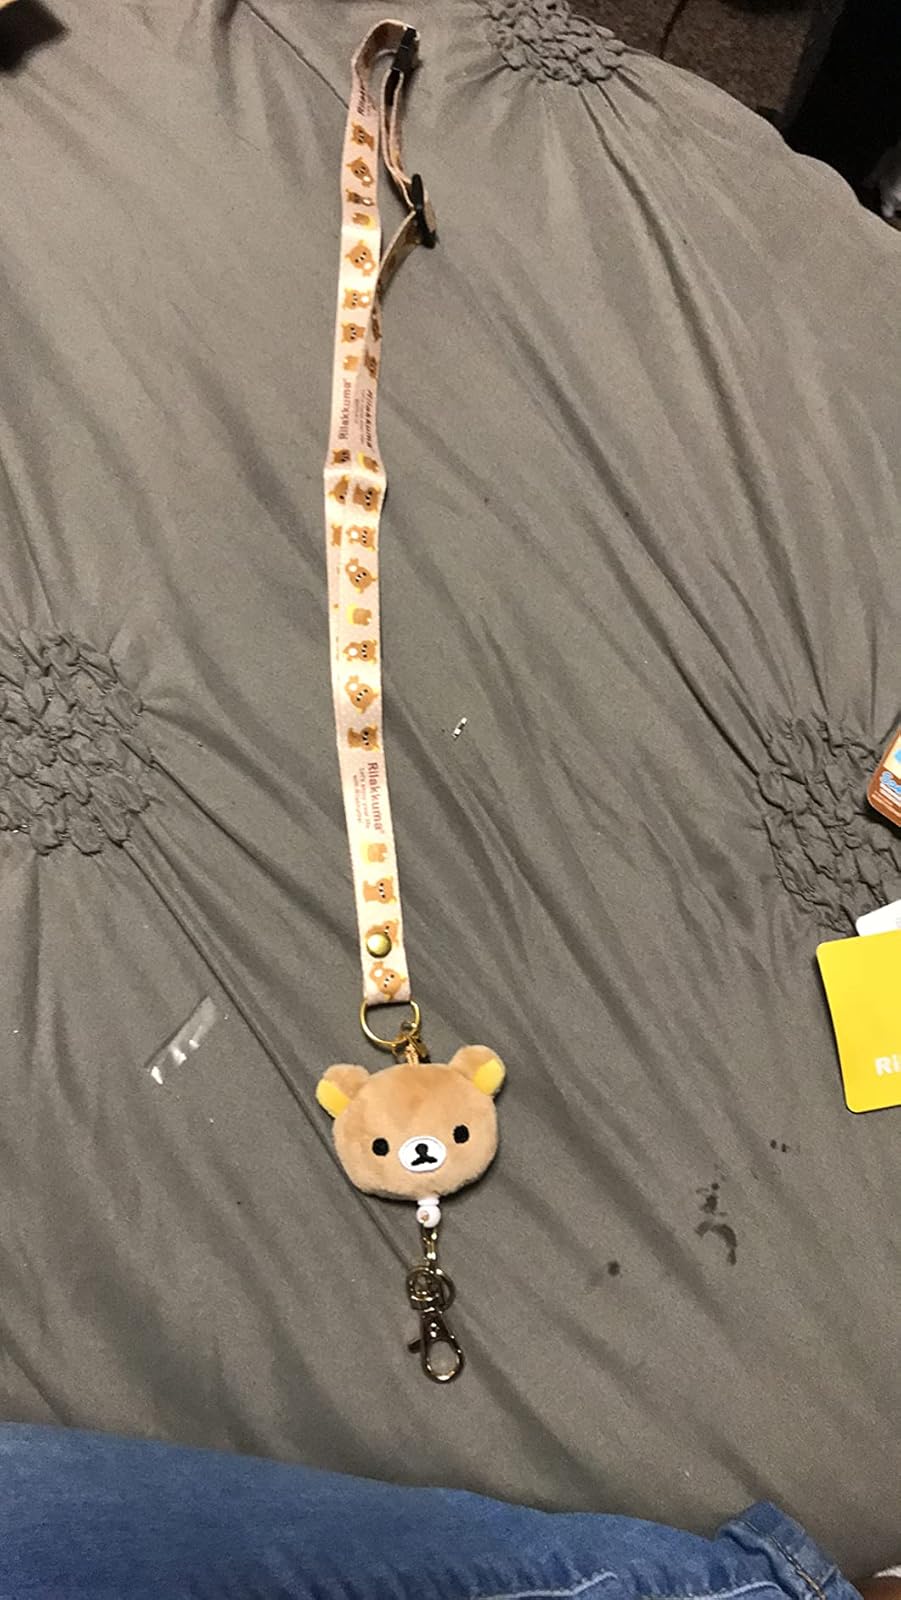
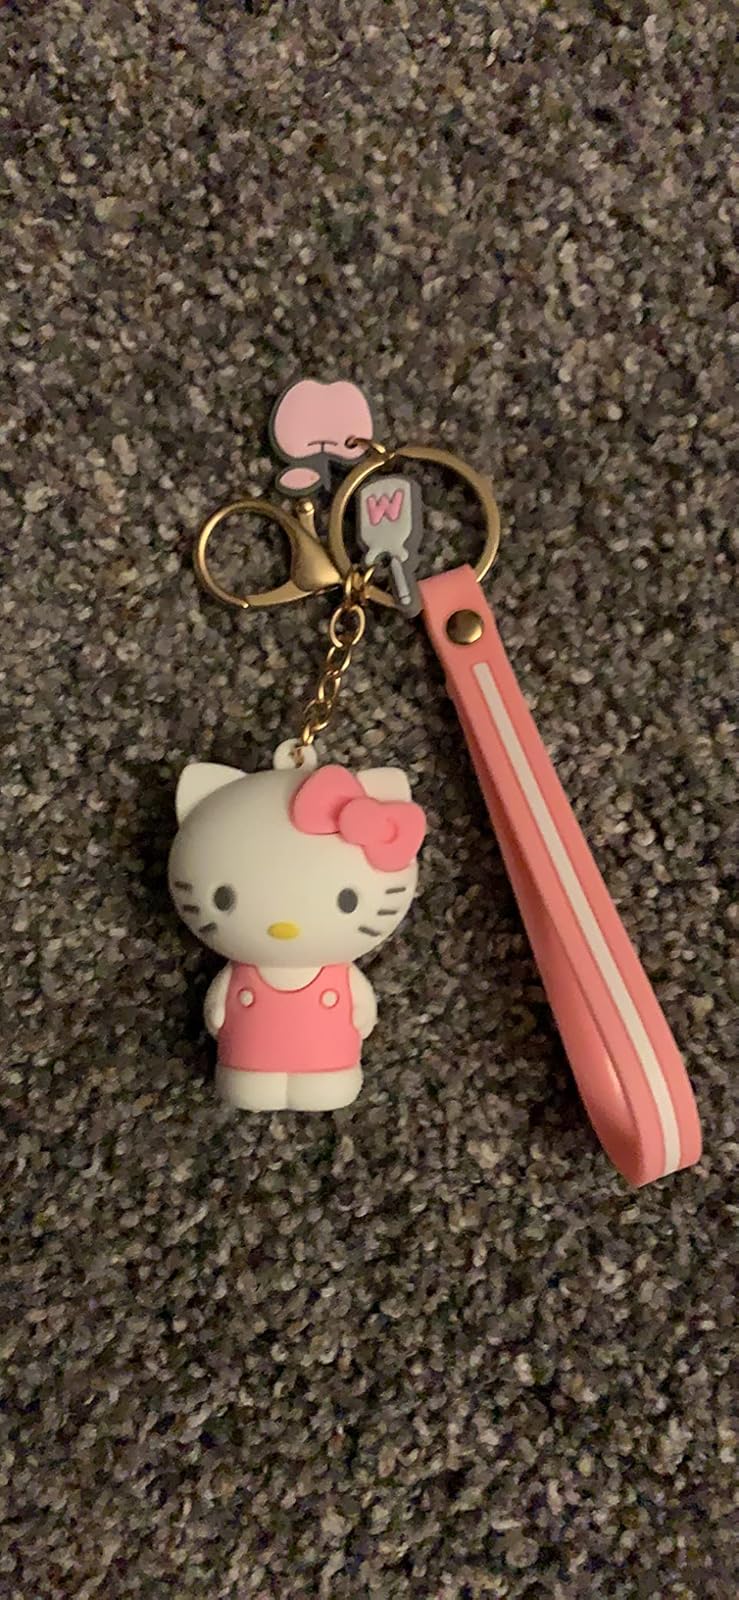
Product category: accessories_keychain
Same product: no